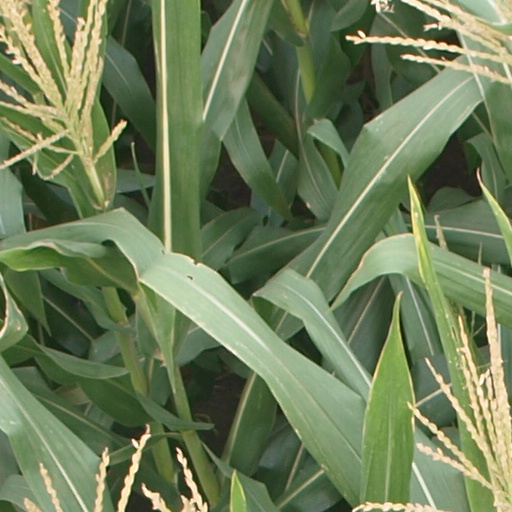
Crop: maize; corn